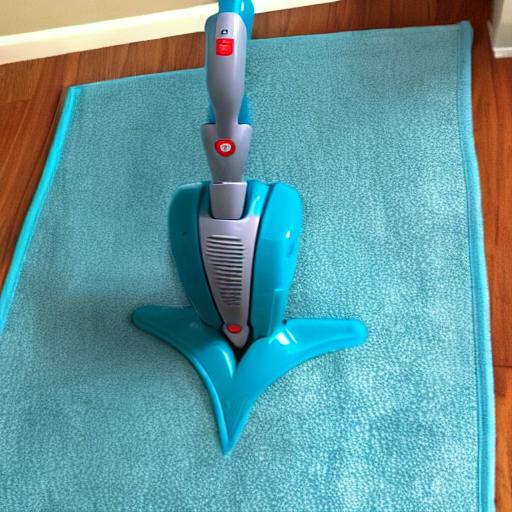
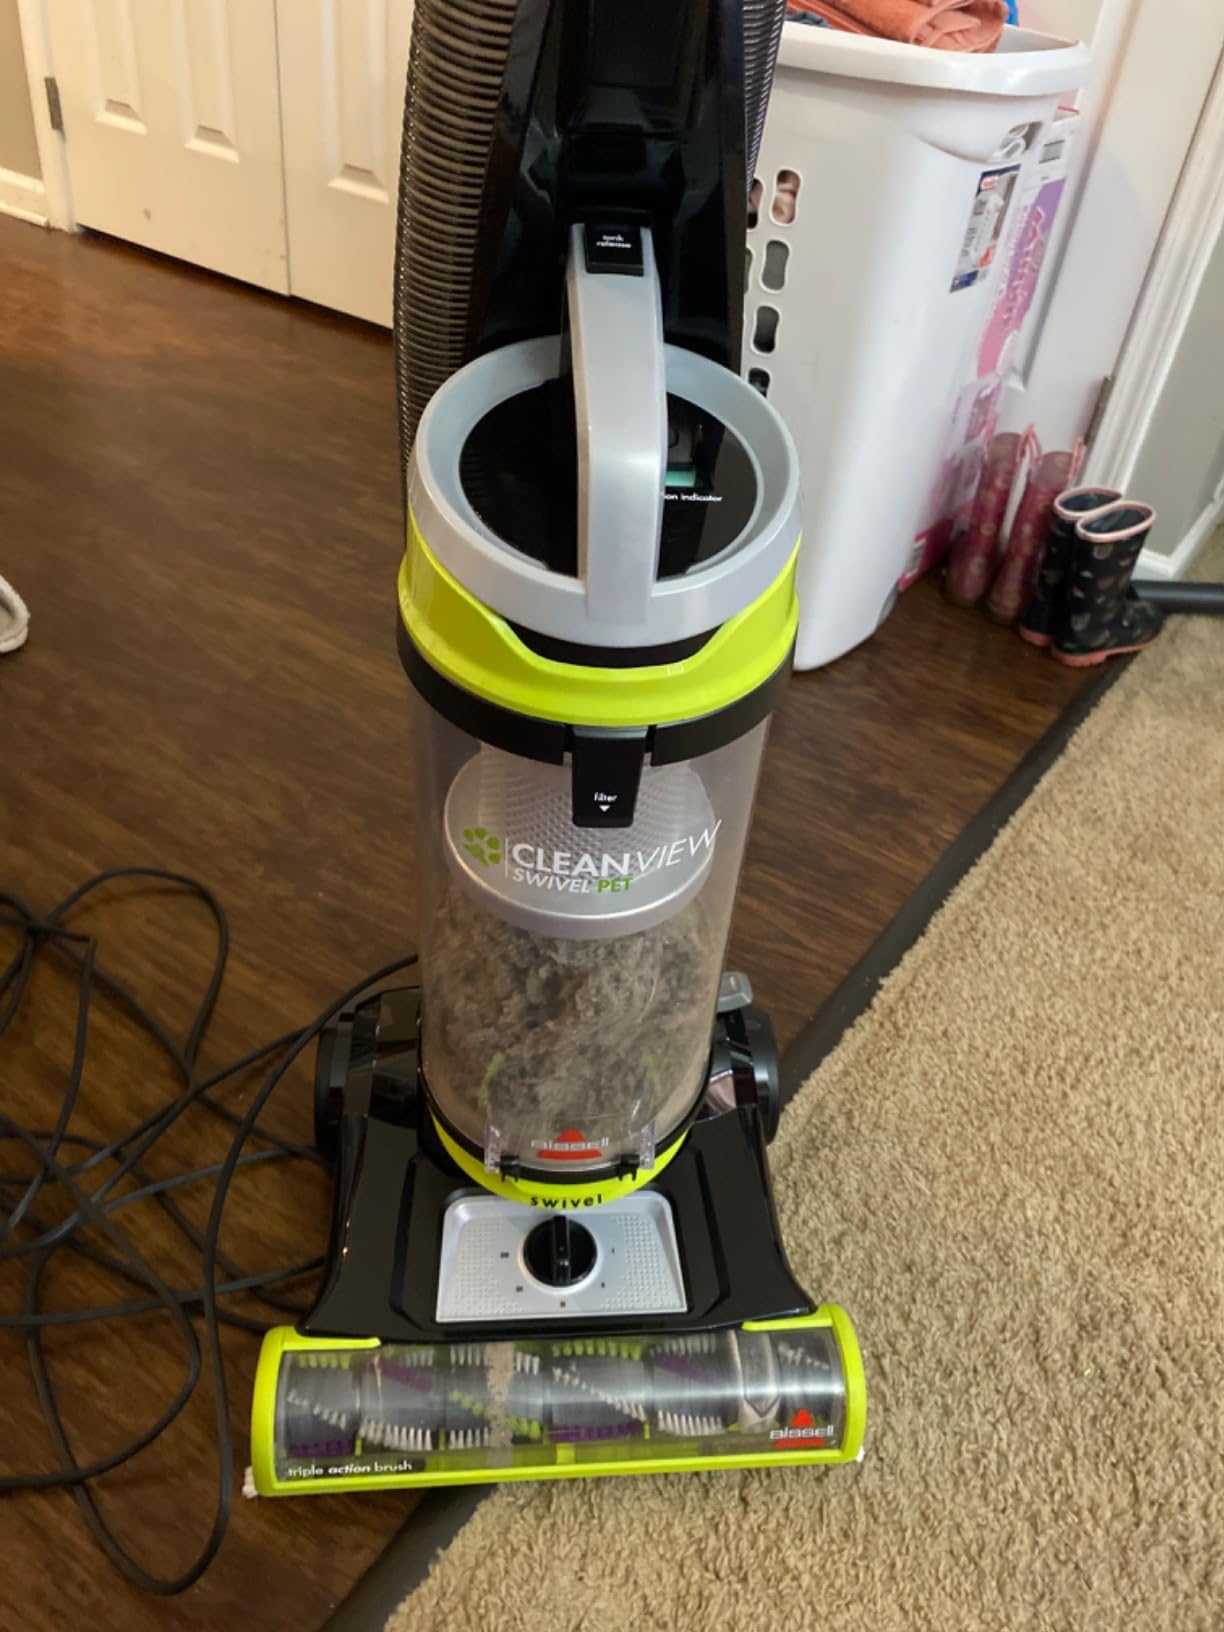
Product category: items_vacuum
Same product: no